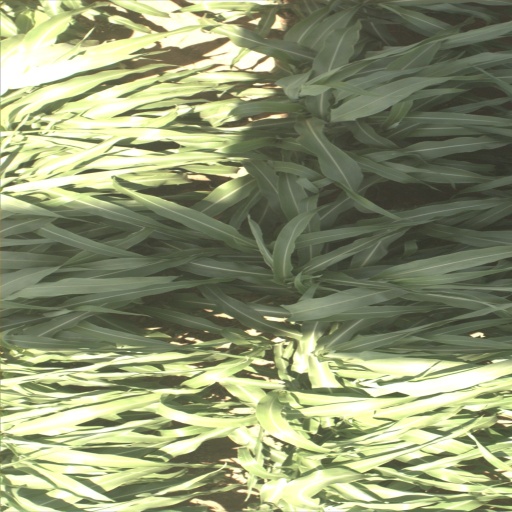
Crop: sorghum